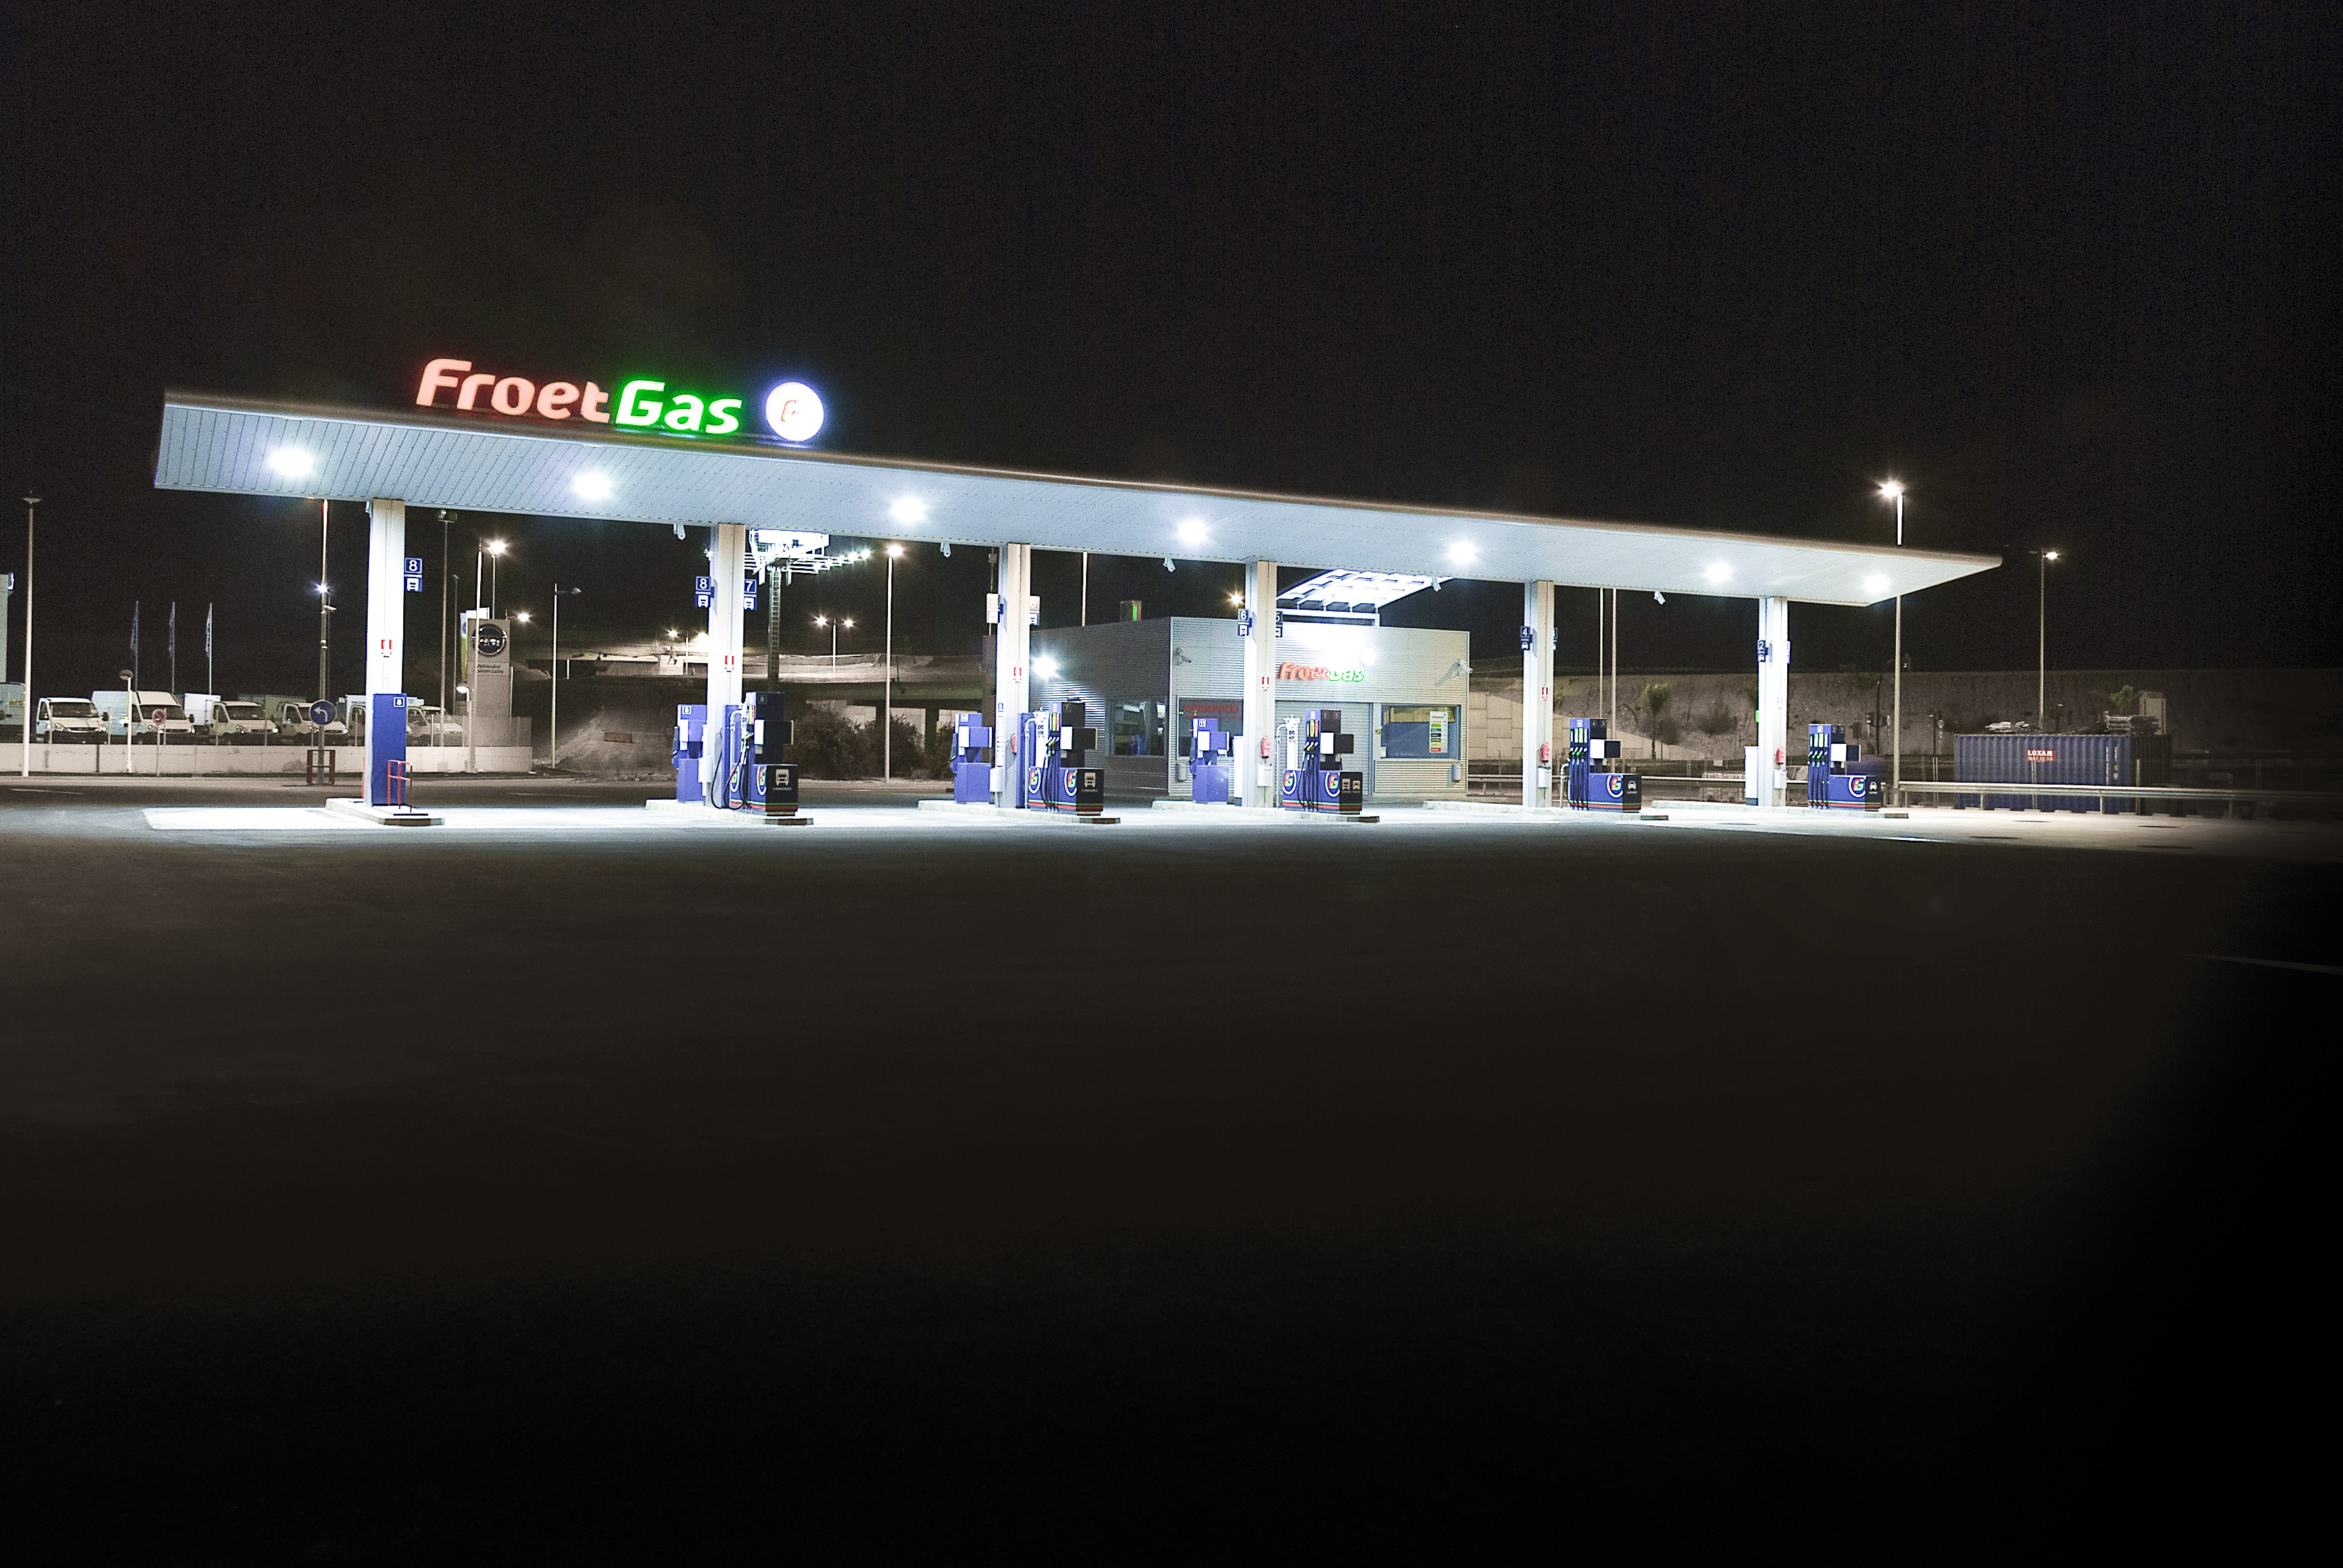
structure, night, darkness, professional, petrol station, gasoline, fuel, discount, filling station, froet gas